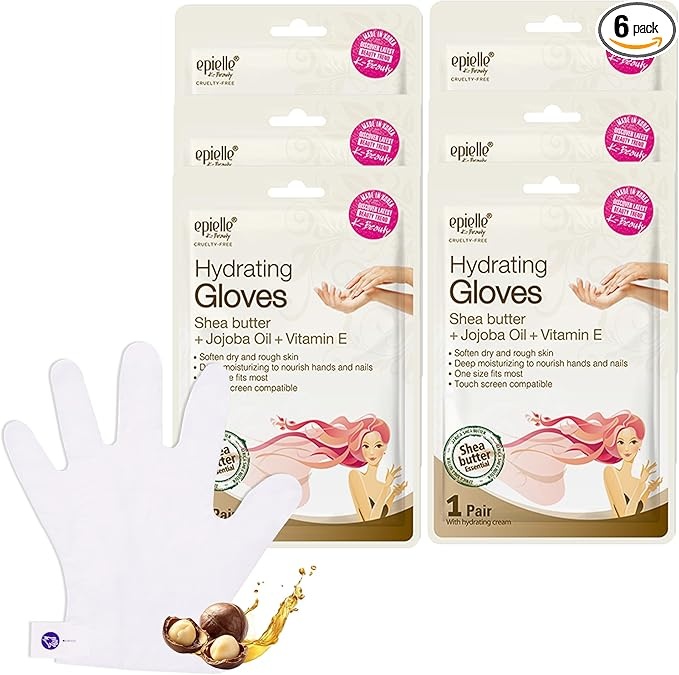
Epielle Hydrating Hand Masks 6 Pairs, Deep Moisturizing Gloves for Dry, Cracked Hands, Relieve and Soften with Shea Butter & Jojoba Oil, Korean Skin Care, Spa Set, Self Care Gifts for Women
About This Hydration for Dry Hands: Epielle Hydrating Hand Masks provide deep moisture to repair and soften dry, rough hands, leaving them smooth and nourished. Overview Size : 6 Pair (Pack of 1) Material : Cotton Blend or Spandex or Nylon Brand : Epielle Skin Type : Dry Product Benefits : Hydrating
Brand: Epielle
Category: Health & Beauty > Personal Care > Cosmetics > Skin Care > Hand Creams